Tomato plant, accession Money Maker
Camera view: tilt-top (135 deg); turntable rotation: 30 degrees
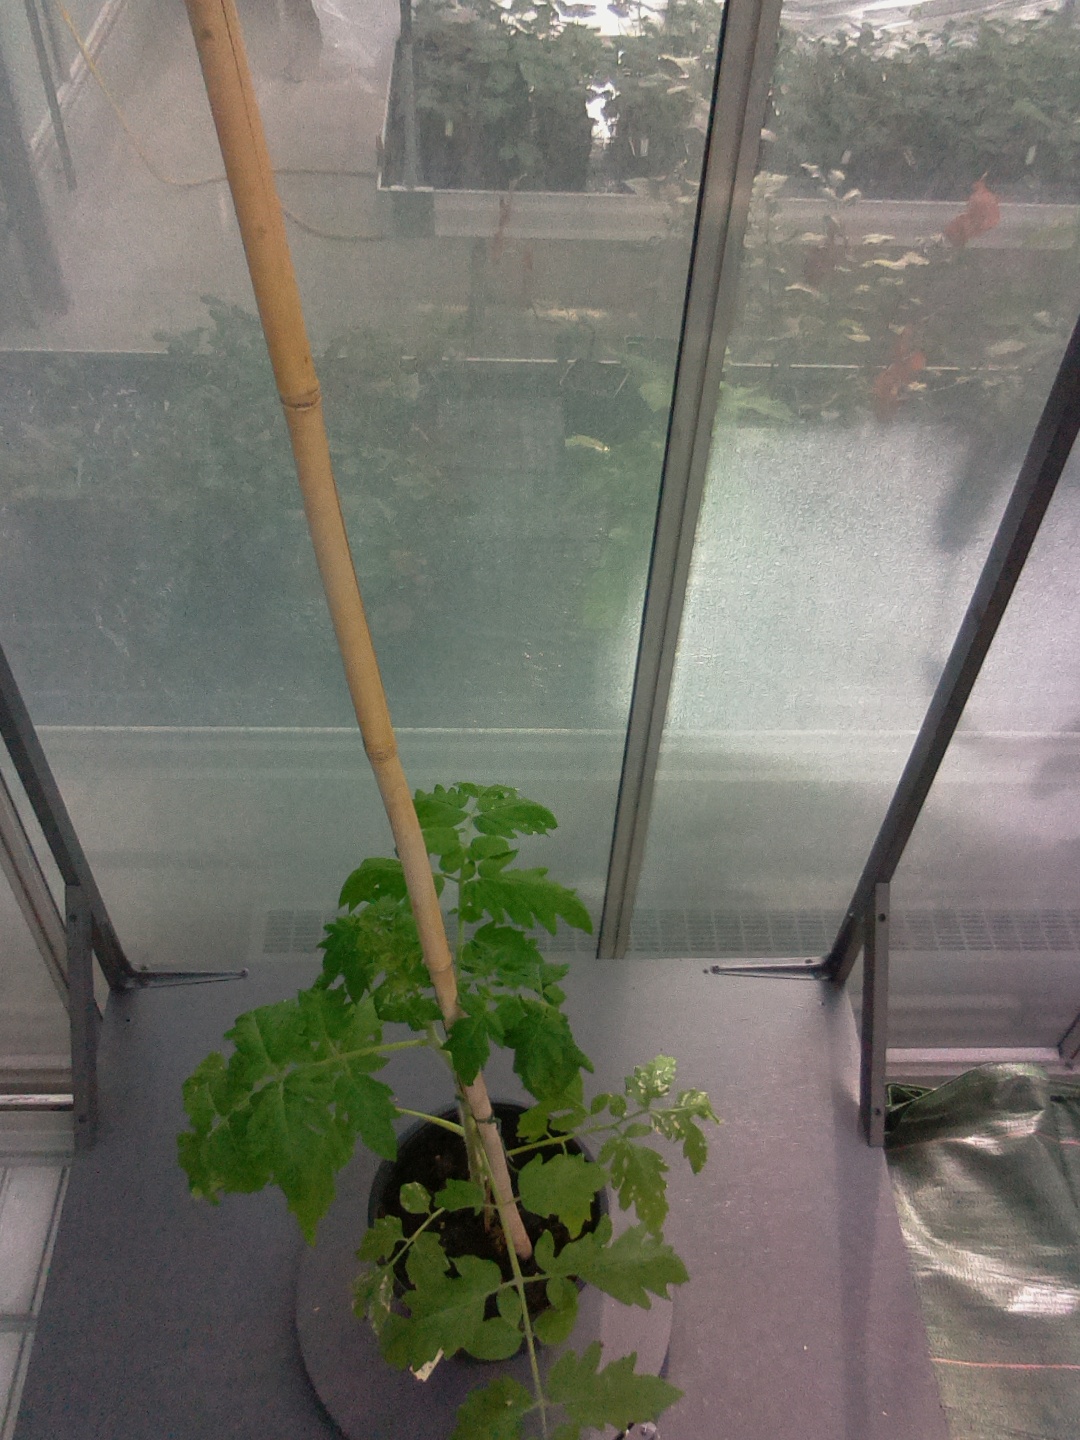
BBCH growth stage 14: 8 of true leaves visible